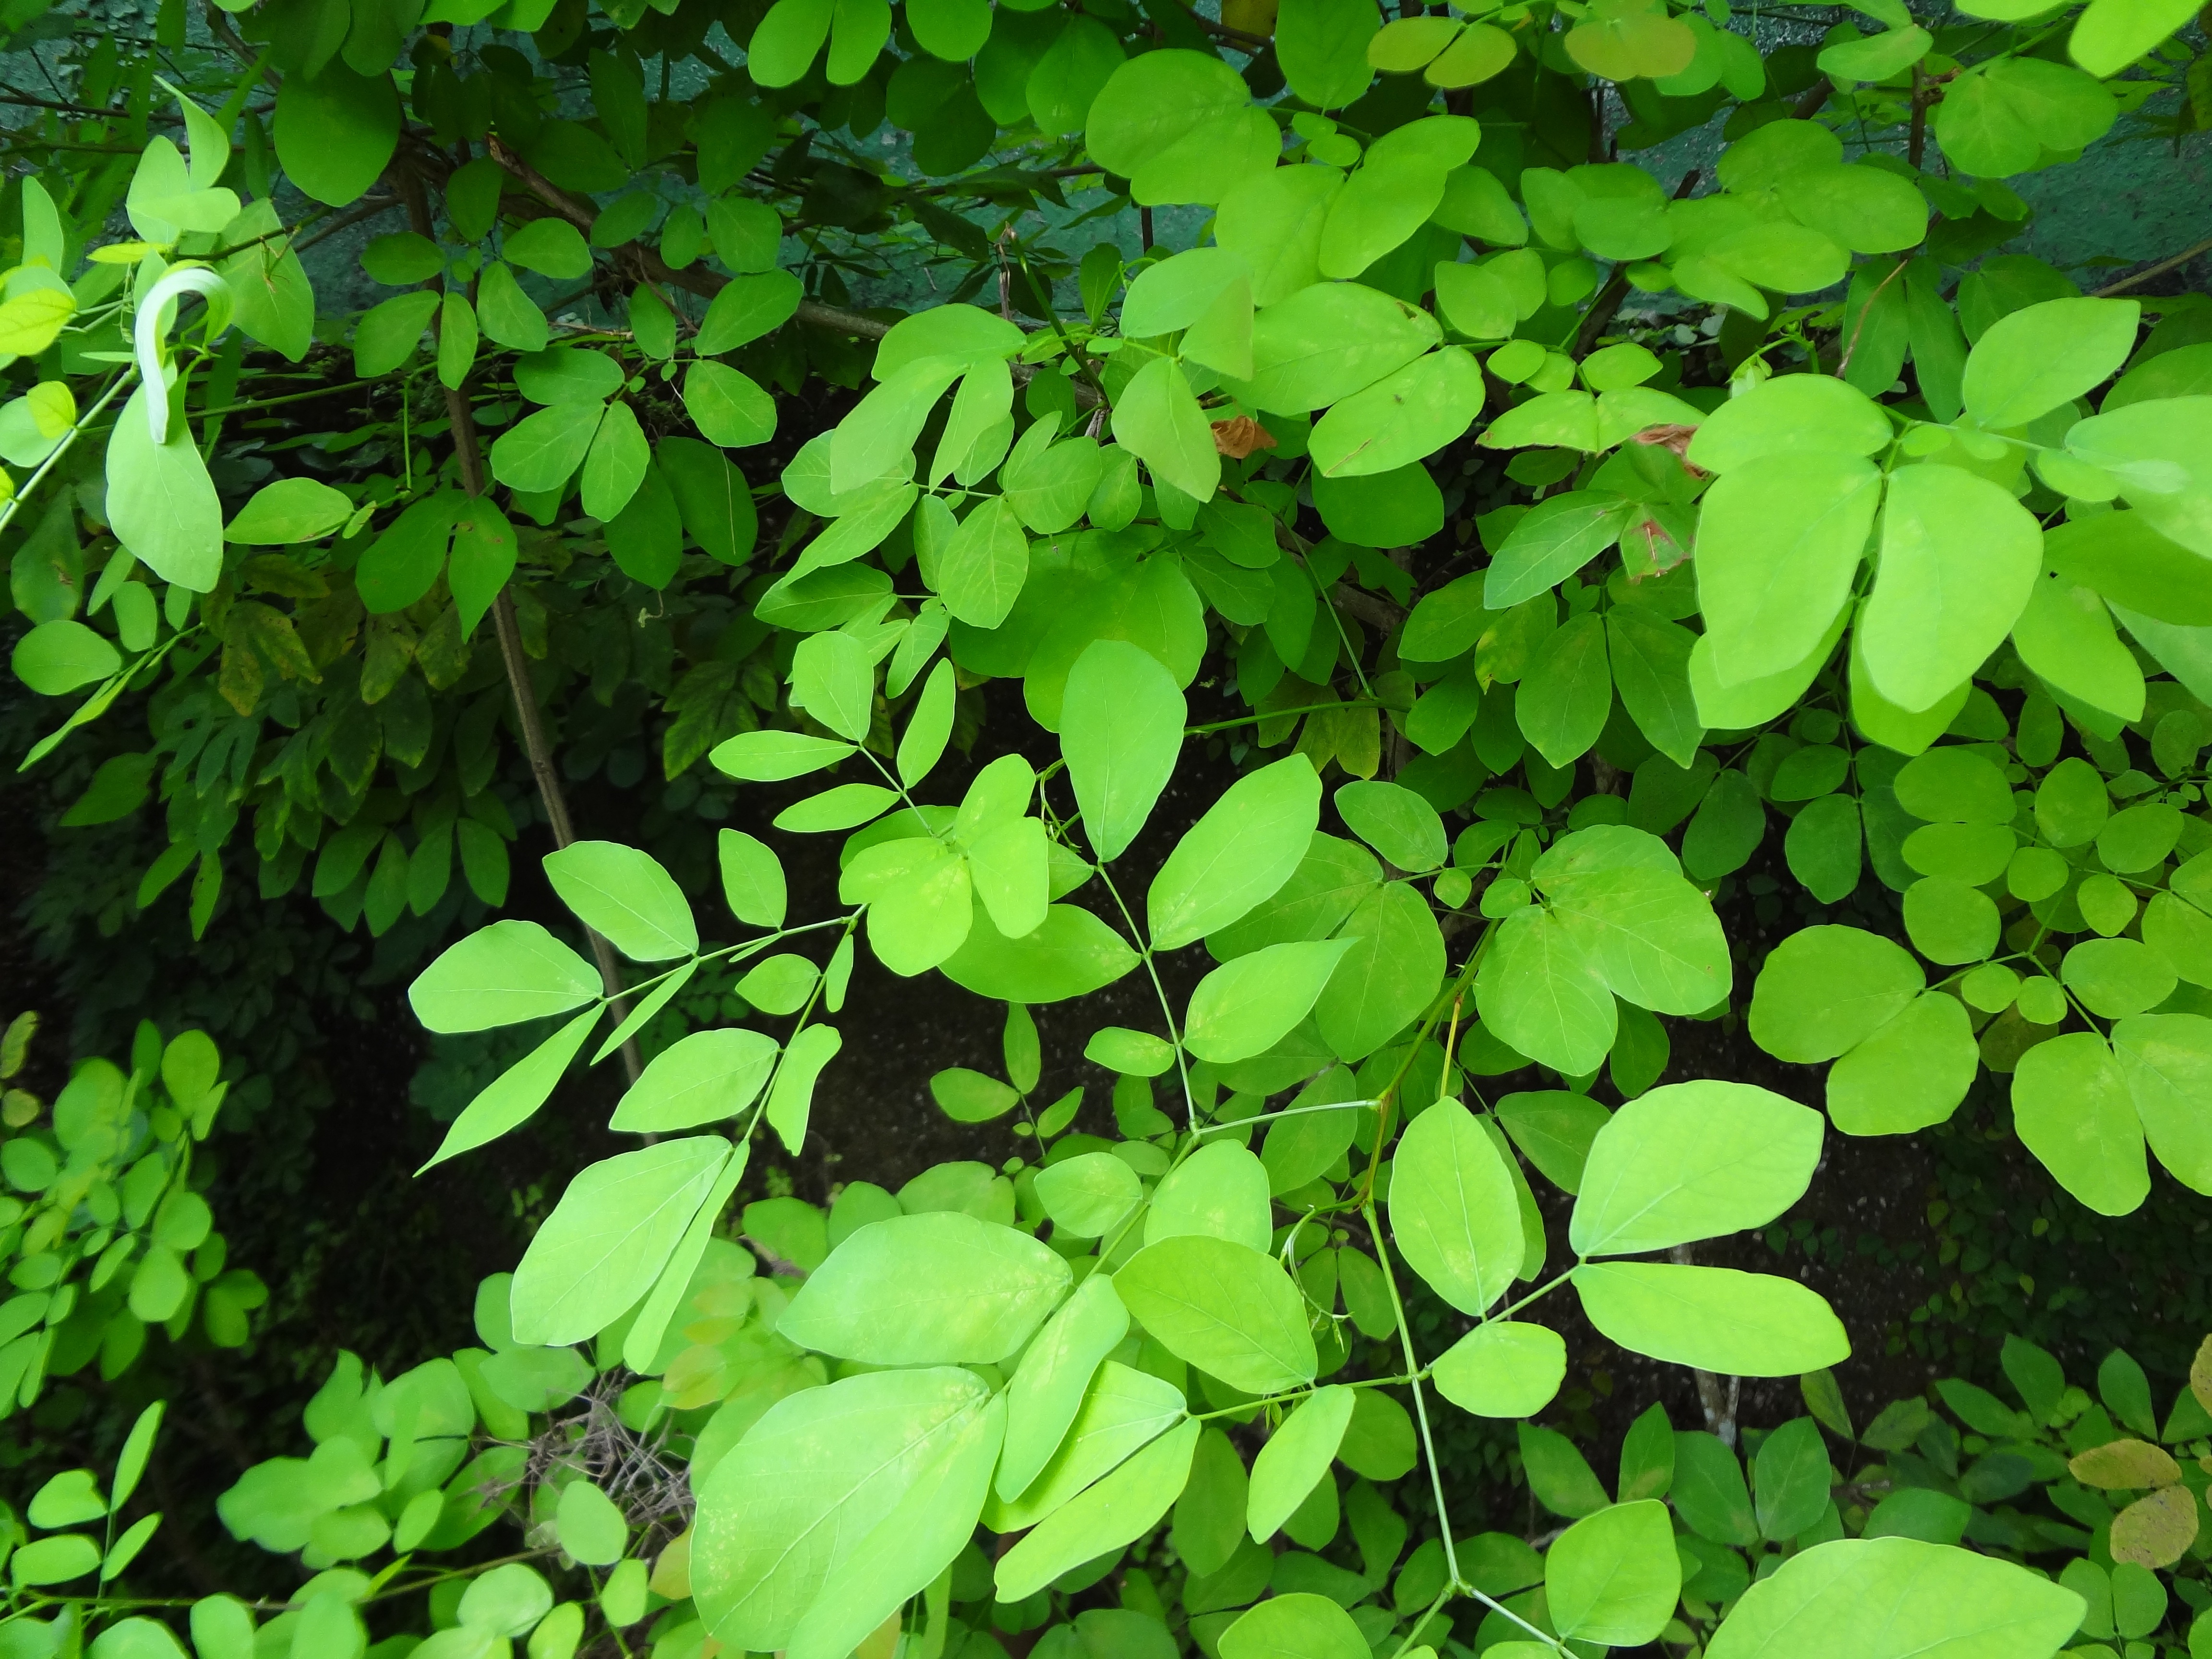
green, vegetation, plant, tree, ecosystem, leaf, flora, botany, land plant, flower, maidenhair tree, flowering plant, clover, aquatic plant, produce, shrub, herb, annual plant